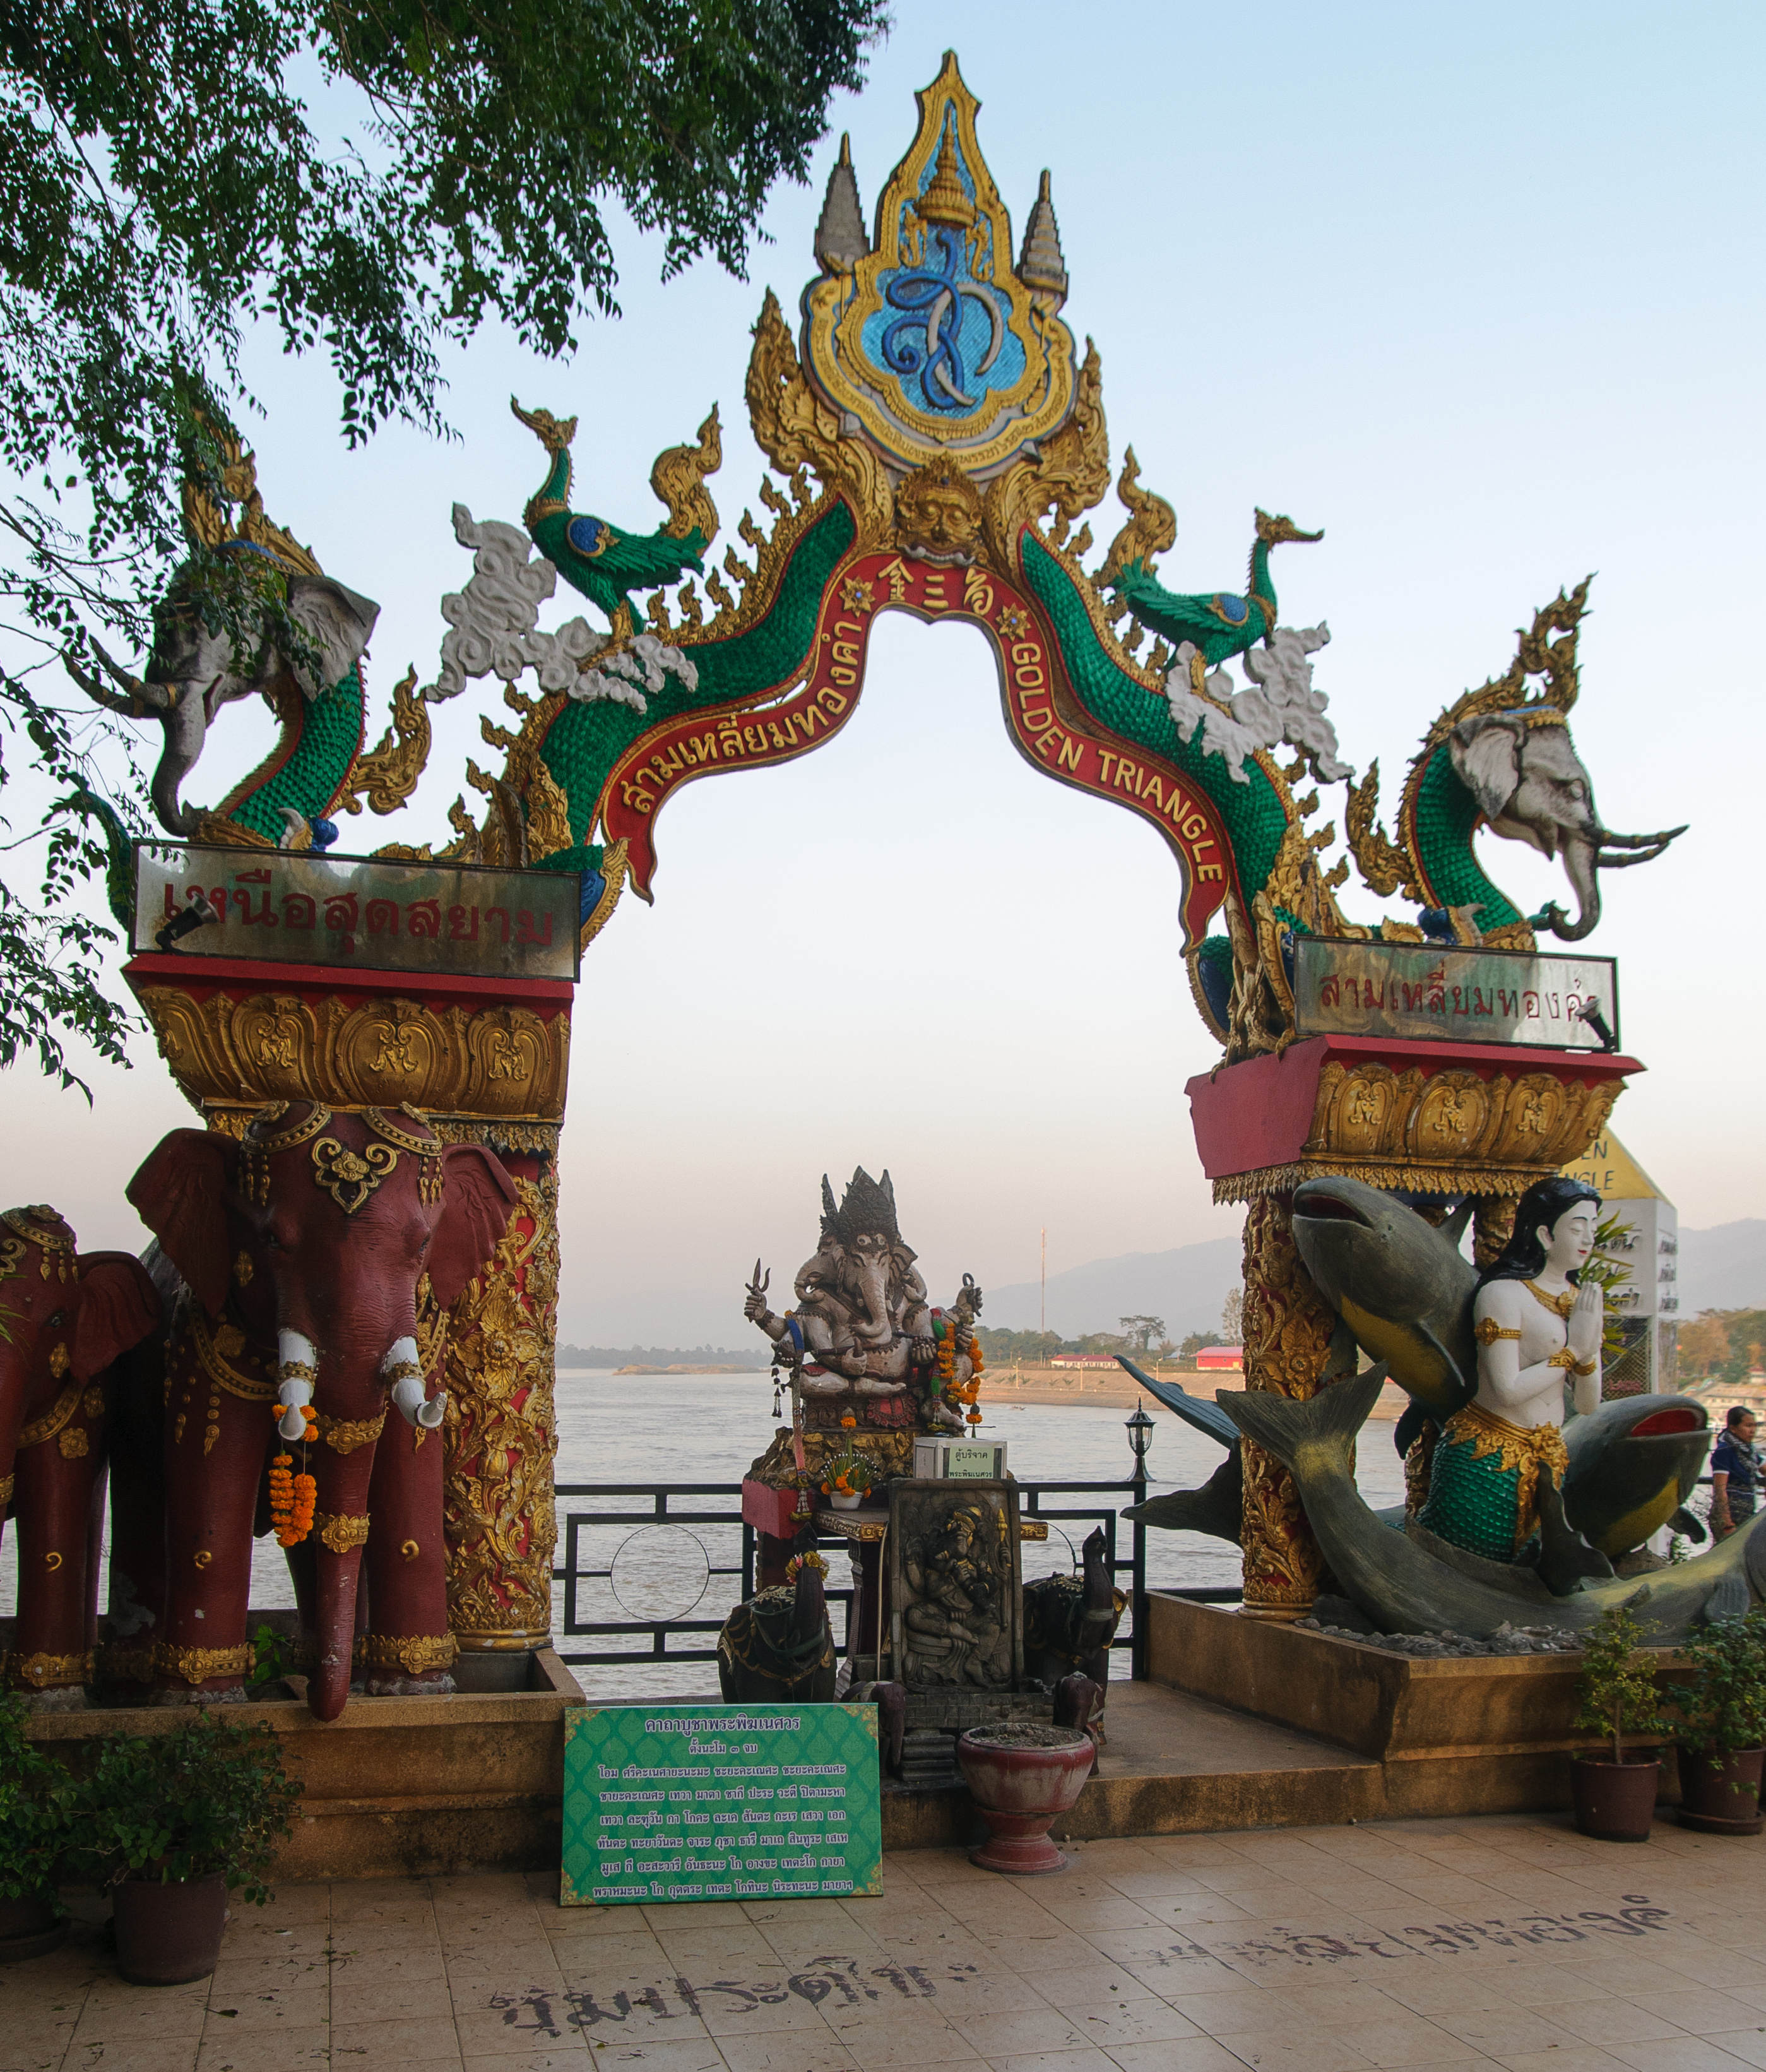
building, travel, amusement park, nikon, tourism, place of worship, thailand, temple, shrine, wat, d300, thailandia, chiangrai, wiang, hindu temple, ancient history